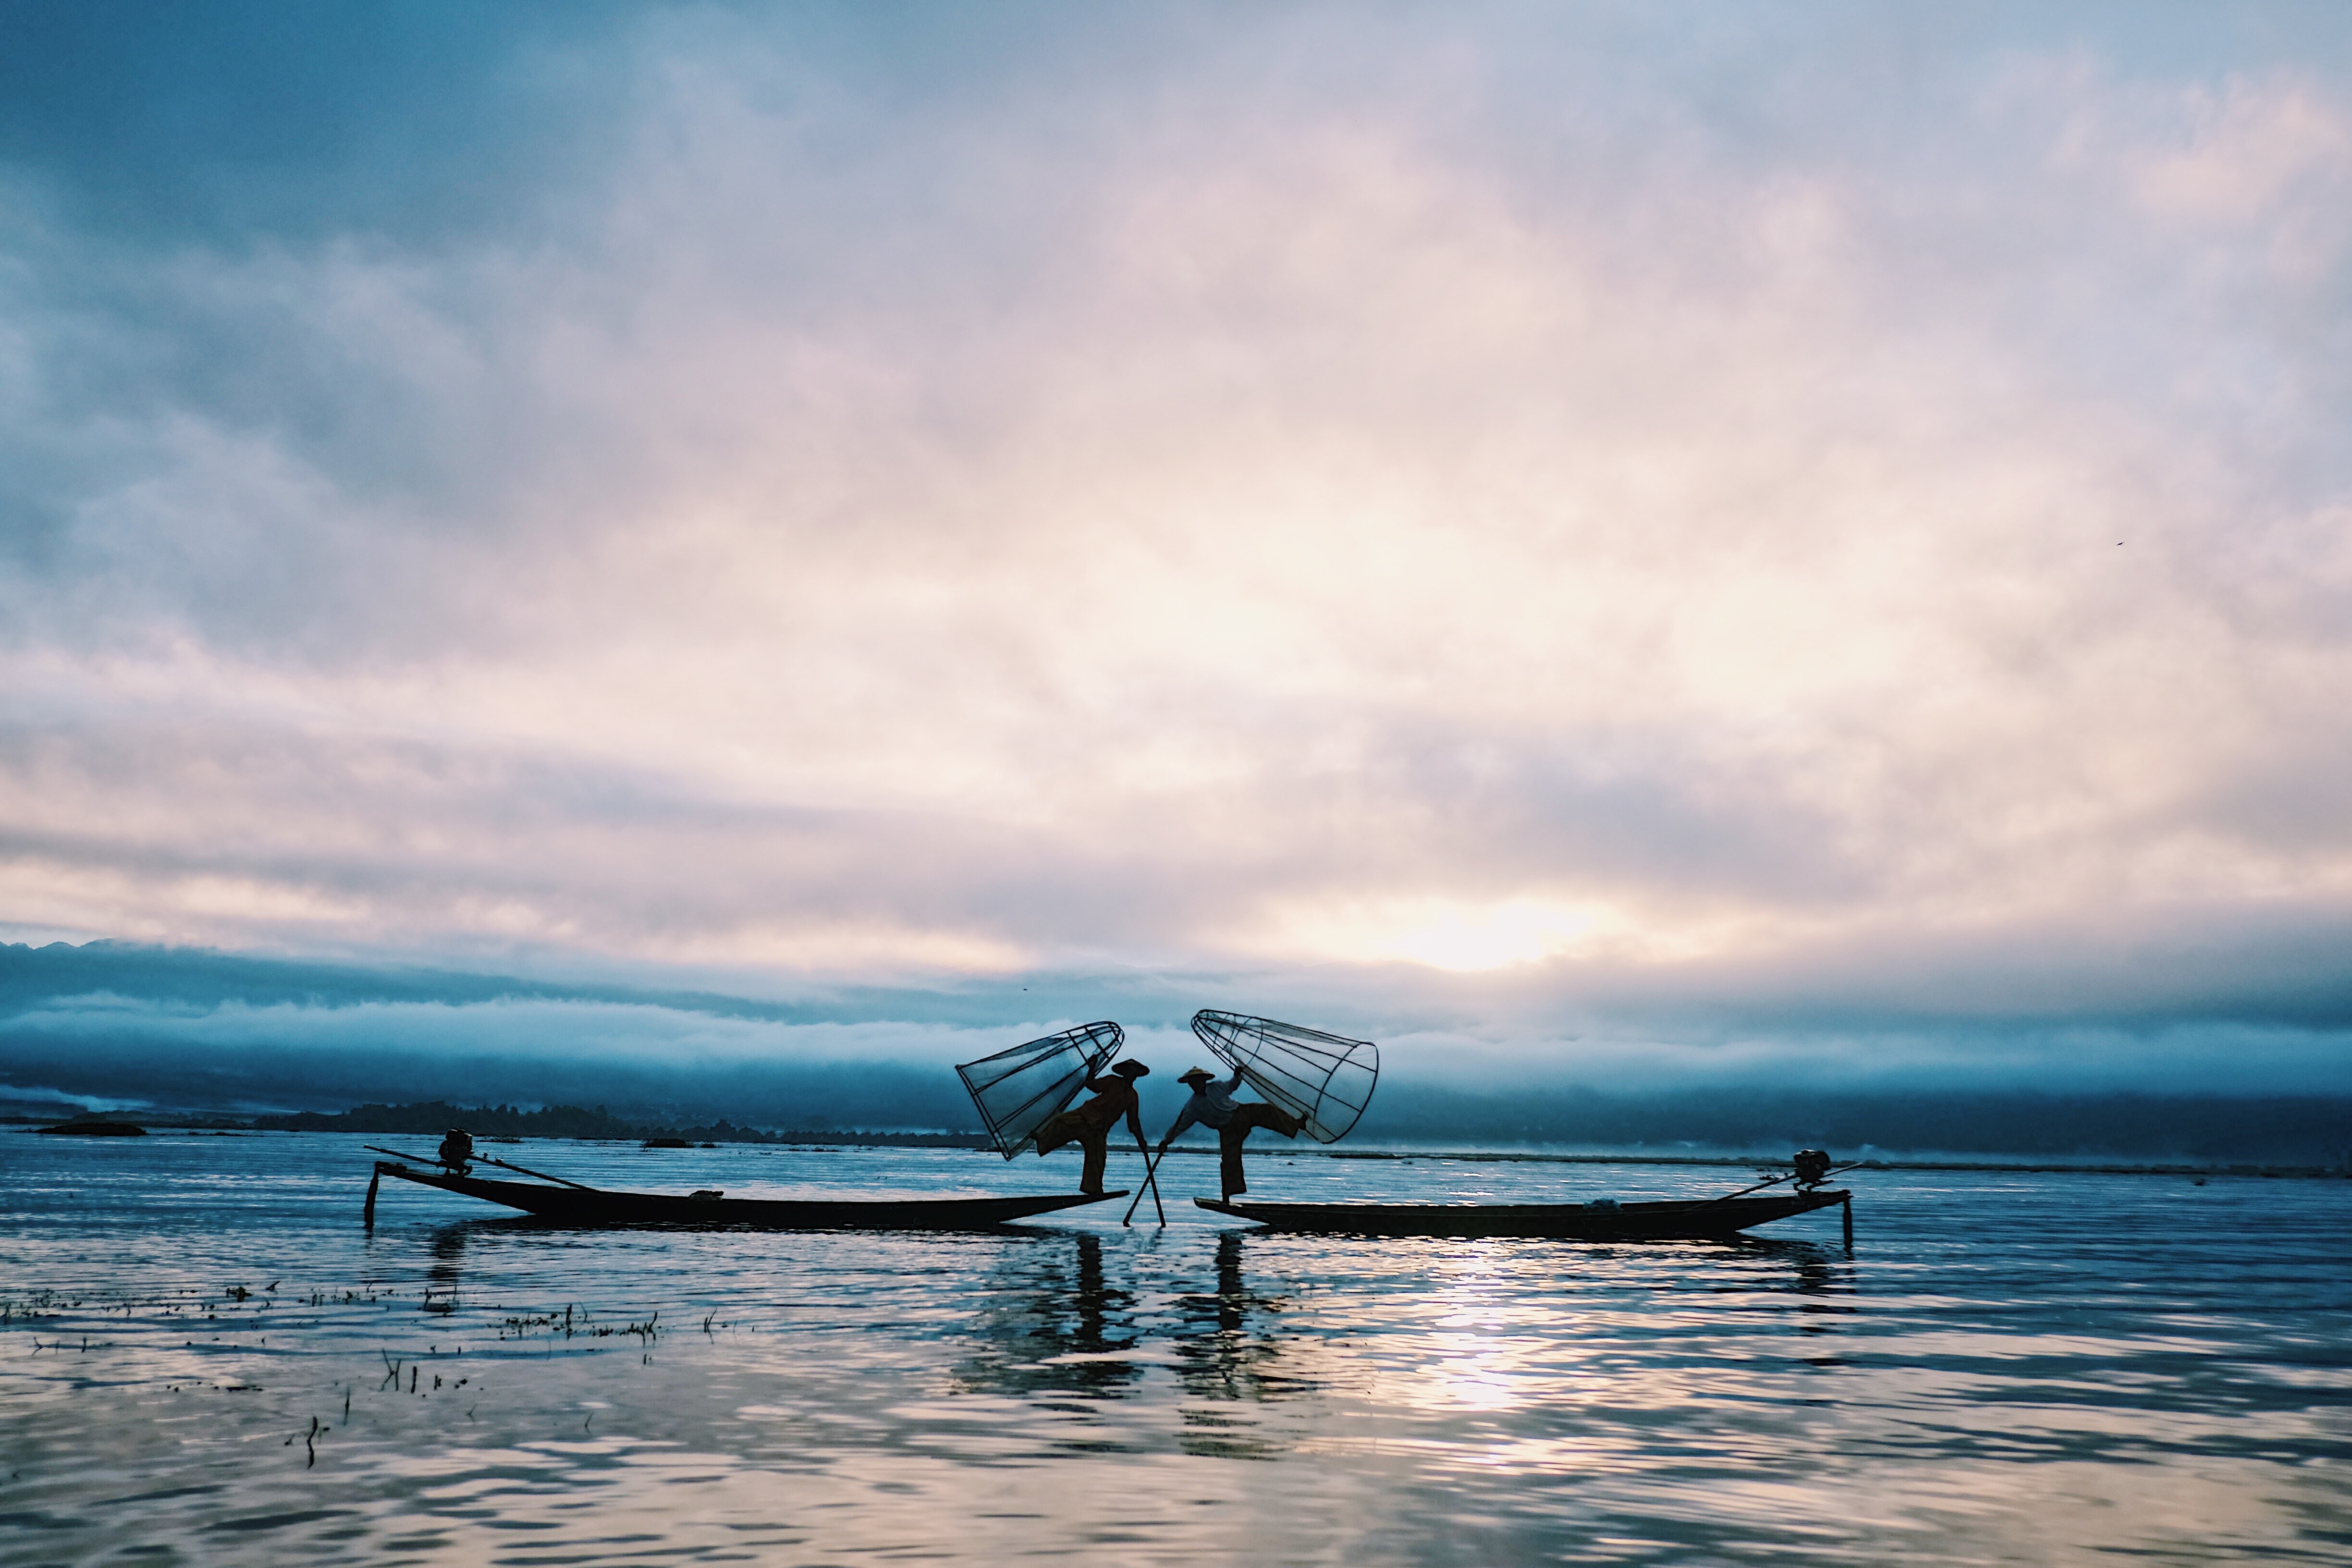
natural, cloud, water, sky, wood, sunset, dusk, lake, afterglow, landscape, natural landscape, boats and boating equipment and supplies, horizon, wind, wind wave, shore, sunrise, watercraft, cumulus, electric blue, boat, dawn, recreation, winter, reflection, water transportation, meteorological phenomenon, evening, wave, coast, ocean, sound, loch, boating, tropics, reservoir, tide, darkness, inlet, silhouette, monochrome, dock, wildlife, driftwood